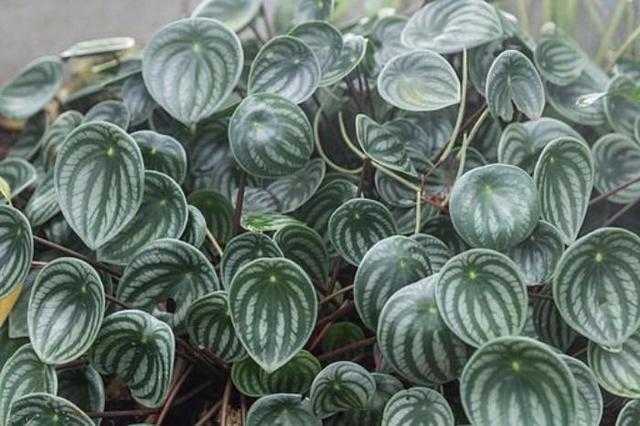
Label: Watermelon